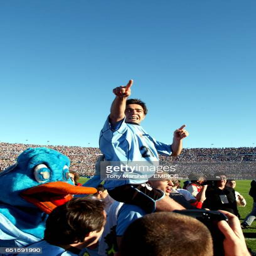
football player celebrates on the shoulders of football player